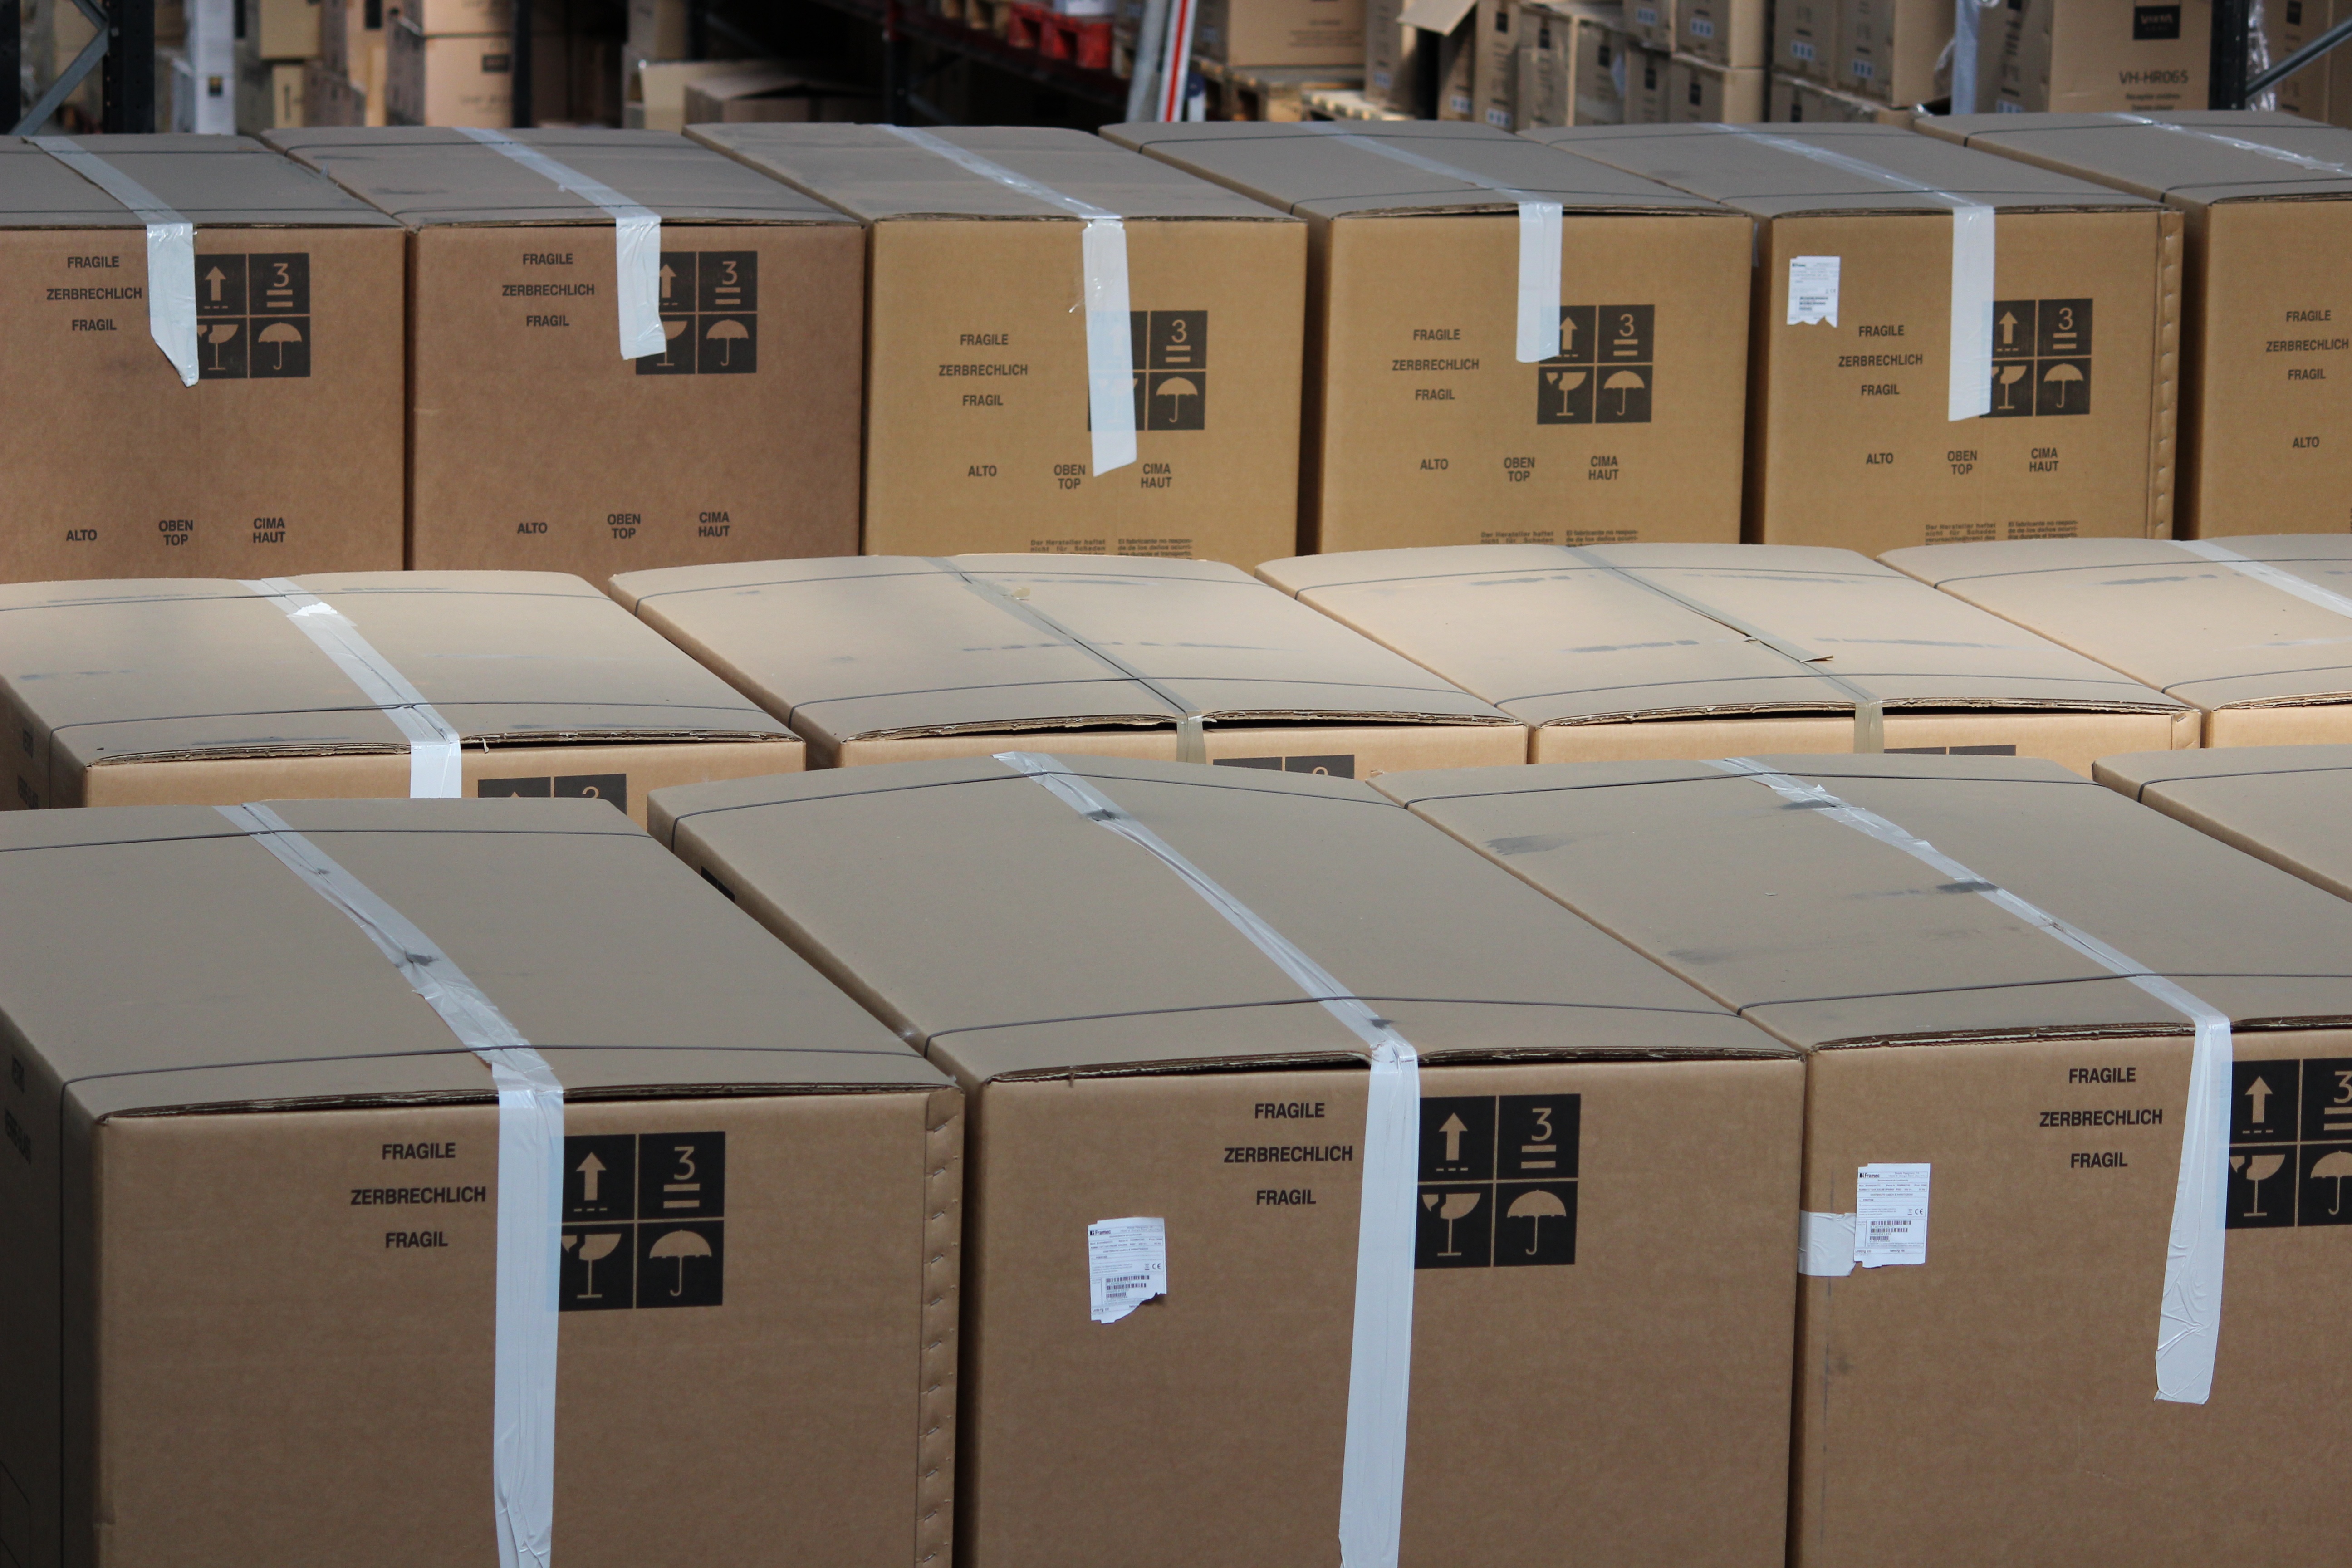
wood, technology, floor, roof, ceiling, factory, storage, warehouse, pallets, stock, boxes, flooring, outdoor structure